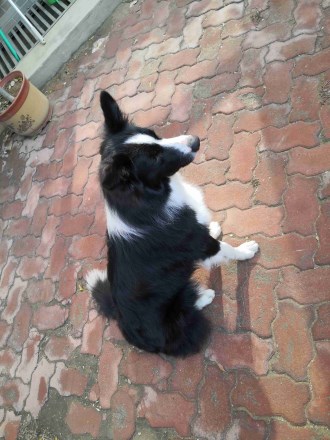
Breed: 2594-n000109-Border_collie